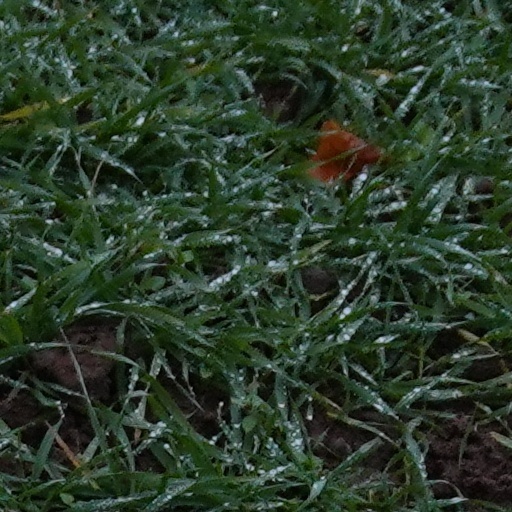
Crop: wheat